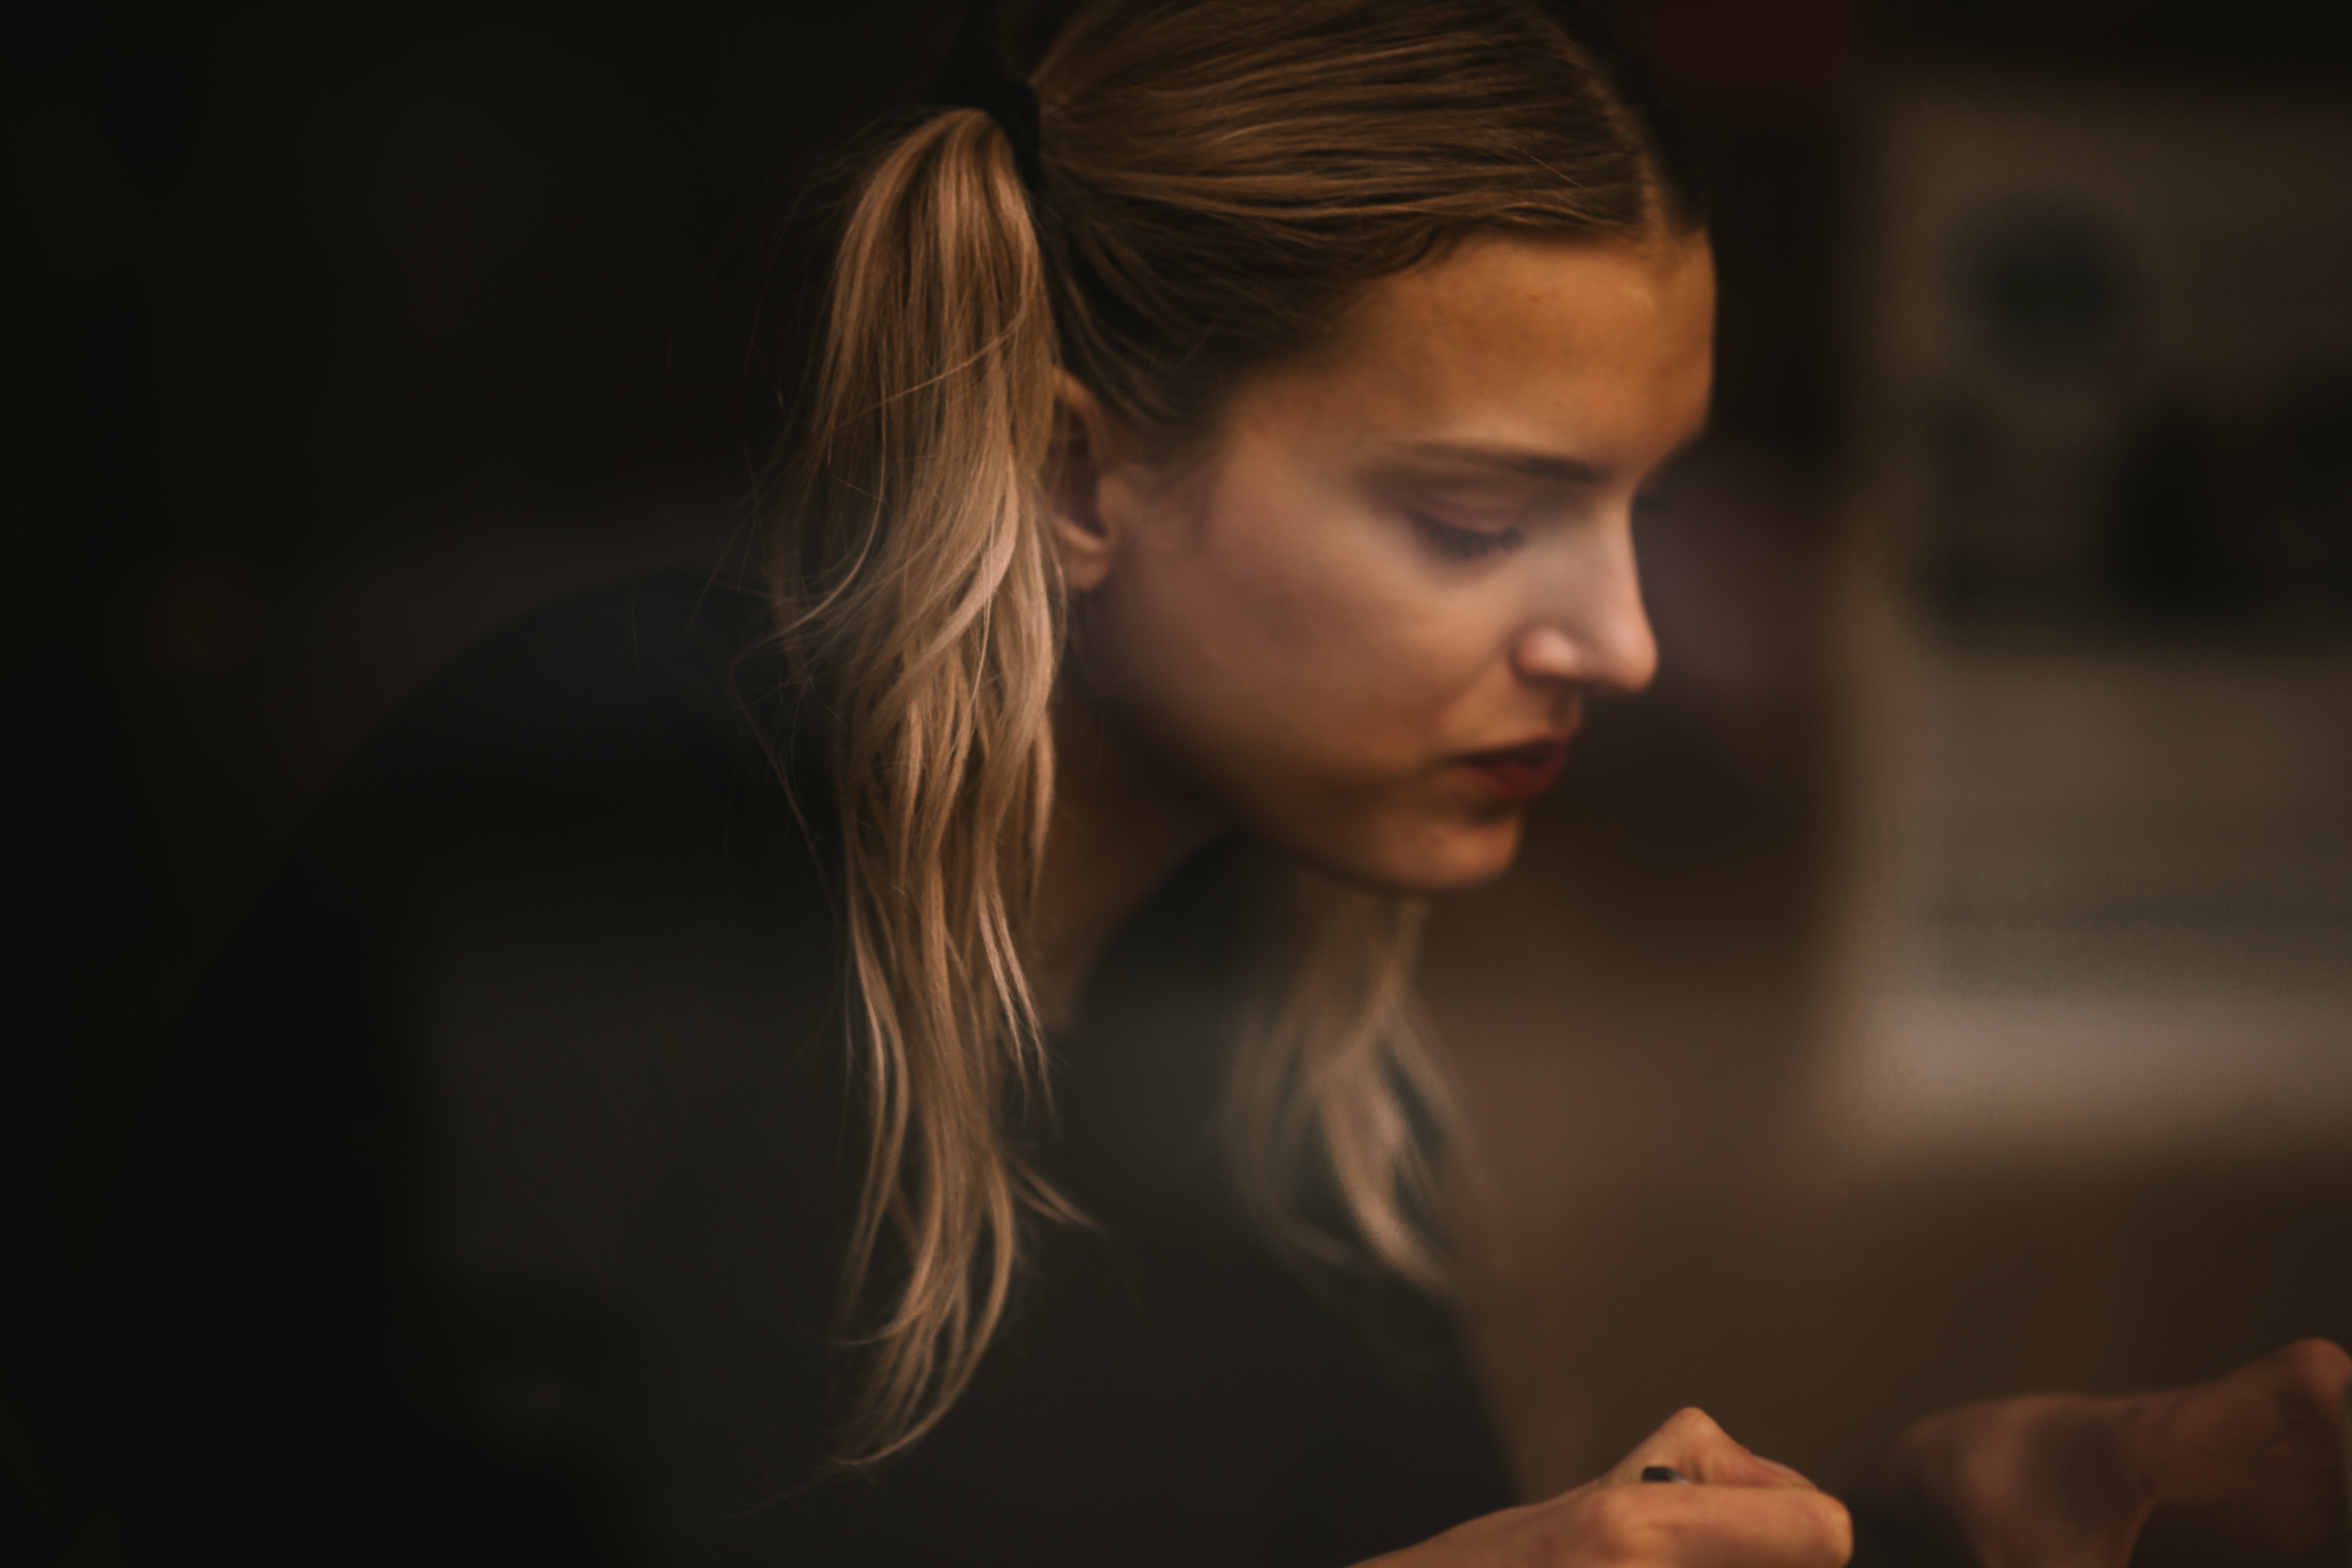
person, girl, woman, hair, photography, portrait, model, darkness, fashion, hairstyle, long hair, close up, face, eye, beauty, photo shoot, brown hair, sense, portrait photography, art model